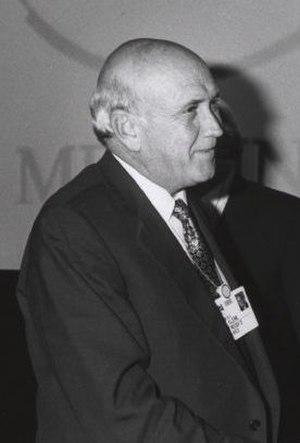
Les élections générales sud-africaines du 6 septembre 1989 ont été marquées par la 11ᵉ victoire consécutive du Parti national dirigé par le nouveau président sud-africain Frederik de Klerk.
Les élections générales sud-africaines du 26 au 29 avril 1994 sont les premières élections non raciales au suffrage universel de l'histoire du pays. Elles débouchent sur la mise en place du premier gouvernement non racial et l'élection du premier président noir d'Afrique du Sud, Nelson Mandela. Elles interviennent dans le contexte de l'entrée en vigueur de la constitution sud-africaine provisoire de 1993.
L'élection présidentielle sud-africaine de 1989 a consacré l'élection de Frederik de Klerk à la présidence de l’État de la République d'Afrique du Sud.
L'histoire de l'Afrique du Sud est très riche et très complexe du fait de la juxtaposition de peuples et de cultures différentes qui se succèdent et se côtoient depuis la Préhistoire. Les Bochimans y sont présents depuis au moins 25 000 ans et les Bantous, depuis au moins 1 500 ans. Les deux peuples auraient généralement cohabité paisiblement. L'histoire écrite débute avec l'arrivée des Européens, en commençant par les Portugais qui décident de ne pas coloniser la région, laissant la place aux Néerlandais. Les Britanniques contestent leur prééminence vers la fin du xviiiᵉ siècle, ce qui mène à deux guerres. Le xxᵉ siècle est marqué par le système législatif séparatiste et ségrégationniste de l'apartheid puis par l'élection de Nelson Mandela, premier président noir d'Afrique du Sud, à la suite des premières élections nationales multiraciales au suffrage universel organisées dans le pays.